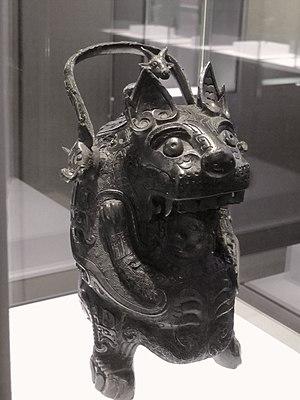
Vase à conserver les boissons (you) dit ""la Tigresse"". Hunan, 11e siècle avant notre ère. Durant la période Shang, mais hors de son territoire. Bronze. H. avec anse: 35,2cm. Paris, musée Cernuschi, inv. M.C. 6155. [1] lien vers la page du musée Cernuschi."
Le musée Cernuschi est un musée parisien consacré aux arts asiatiques, et plus spécifiquement à ceux de l'Extrême-Orient : Chine, Japon, Corée et Vietnam. C'est le deuxième musée consacré aux arts asiatiques en France et le cinquième consacré à l’art chinois en Europe.
La dynastie Shang, également appelée la dynastie Yin, est selon l'historiographie chinoise la deuxième dynastie royale à avoir dominé la Chine, des environs de 1570 à 1045 av. J.-C. Elle succède à la dynastie Xia et, sur le plan archéologique, à la culture d'Erlitou entre 1800 et 1600 av. J.-C. et à la culture d'Erligang entre 1580 et 1400/1300 av. J.-C. La dynastie Shang précède celle des Zhou qui la supplante au milieu du XIᵉ siècle av. J.-C.
L’art chinois, recouvre l'ensemble des arts de culture chinoise dans le monde chinois et la diaspora. La conception occidentale de l'art est utilisée en Chine à l'époque moderne, dans son sens le plus large, pour aborder toutes les formes d'art pratiquées en Chine tout au long de son histoire.
Les bronzes chinois sont universellement admirés comme des chefs-d’œuvre de l'art du bronze, tout particulièrement ceux réalisés au cours des deux premiers millénaires avant notre ère. Les bronzes des dynasties Shang et Zhou, depuis le XVIᵉ siècle et jusqu’à 221 avant notre ère, aux formes et décors étonnants, témoignent de l’esprit créatif et de la remarquable maîtrise technique des bronziers chinois au cours de l’âge du bronze. L'art des dynasties royales de l'Antiquité, fondement essentiel de l'art chinois, est en majorité un art du bronze.